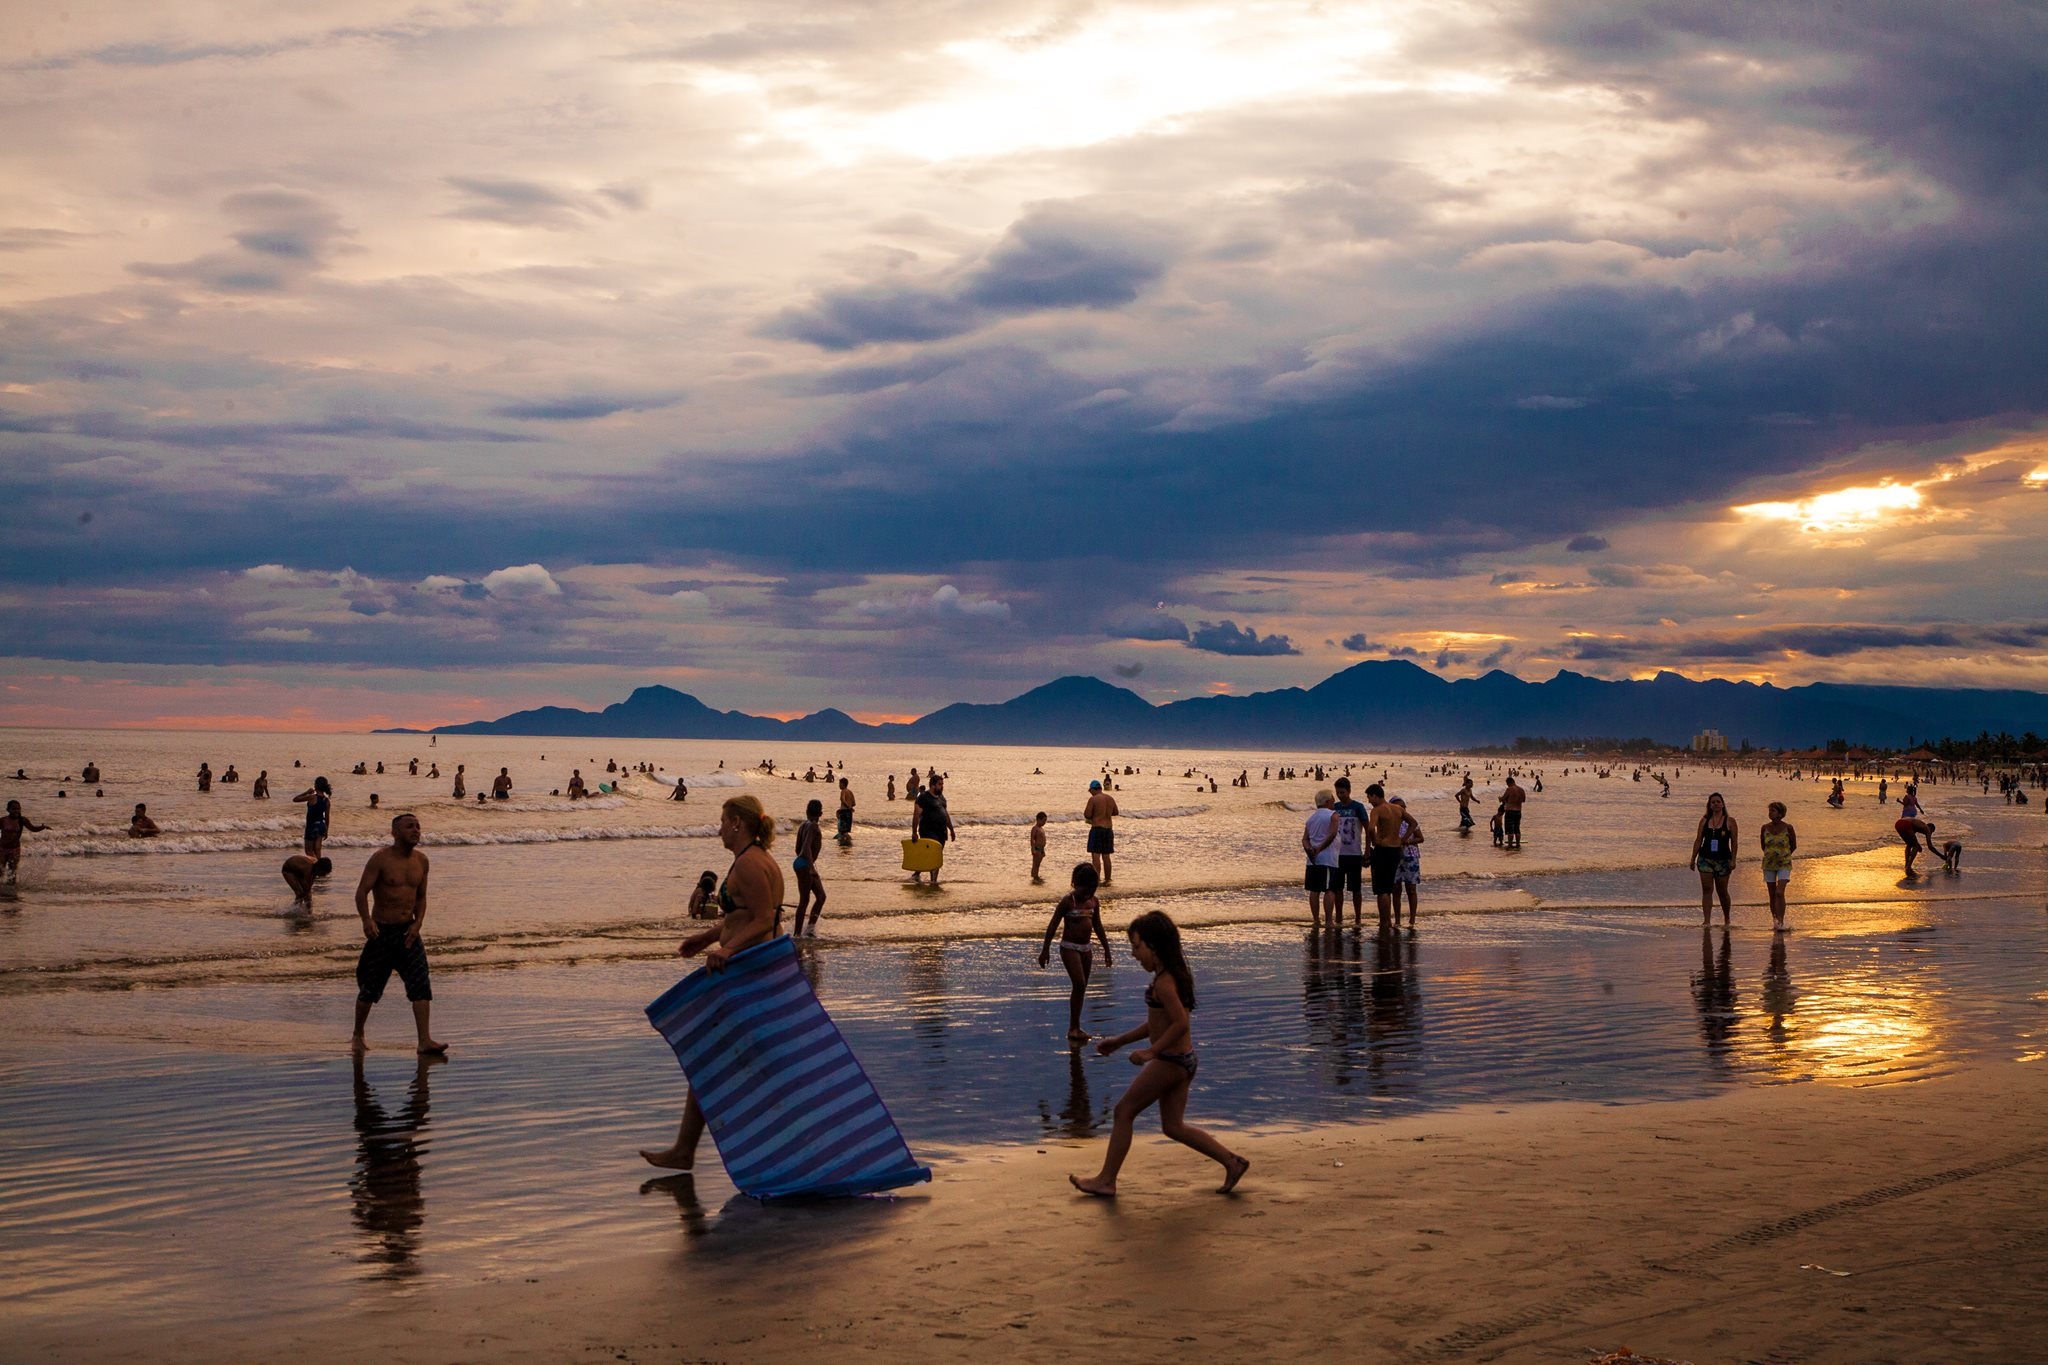
beach, sea, coast, water, sand, ocean, horizon, cloud, people, sky, sunrise, sunset, sunlight, morning, shore, wave, dawn, dusk, evening, reflection, bay, tourism, body of water, holidays, mar, litoral, sol